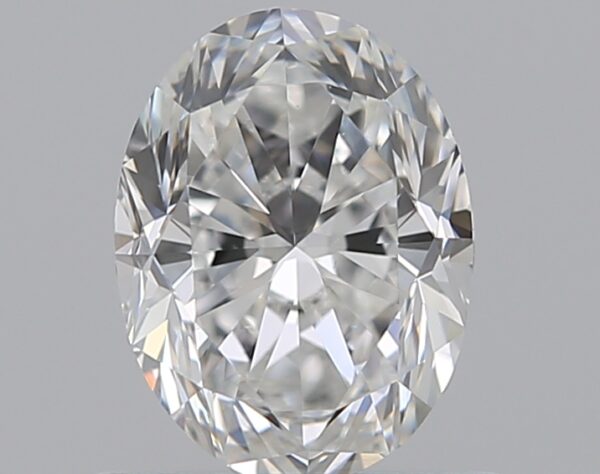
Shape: oval
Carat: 0.7
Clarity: VS2
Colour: E
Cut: GD
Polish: EX
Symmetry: VG
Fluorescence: N
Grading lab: GIA
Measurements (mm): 6.36 x 4.82 x 3.29